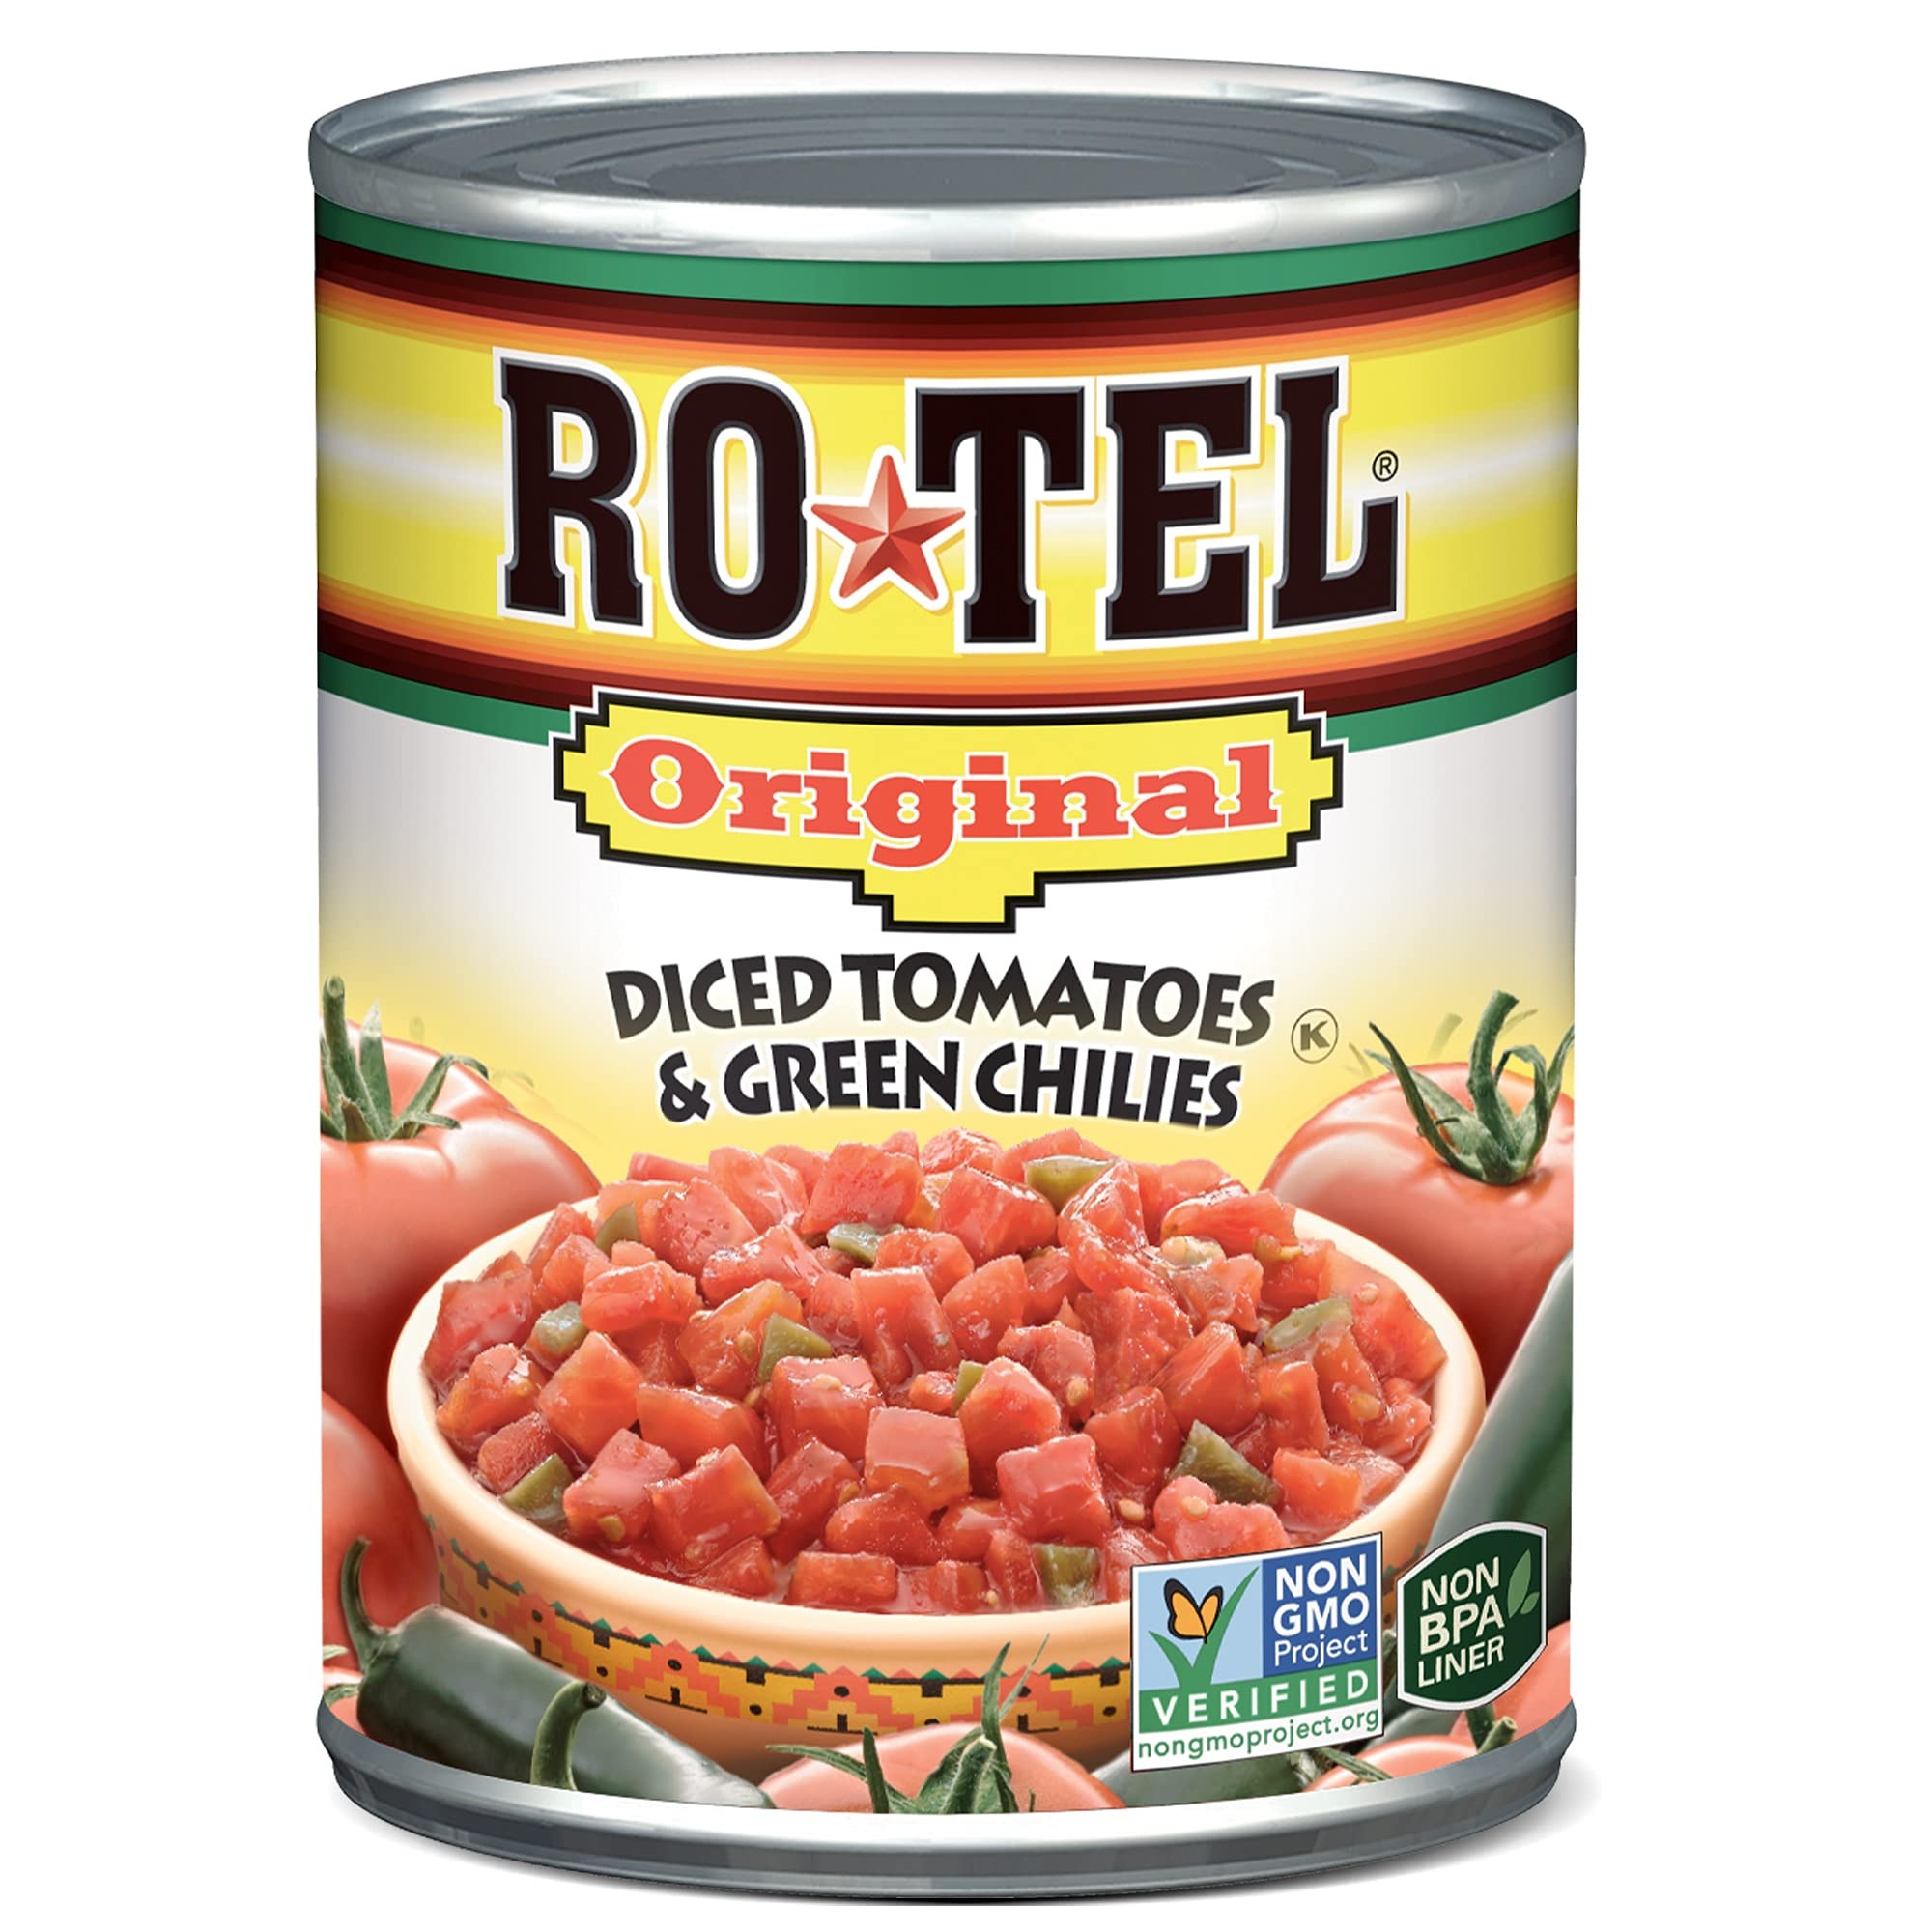
Item Name: Ro-tel Diced Tomatoes & Green Chilies - 10 oz
Bullet Point 1: Take your favorite recipe to a bold new level with Ro-tel Original Diced Tomatoes and Green Chilies
Bullet Point 2: Vine-ripened tomatoes, zesty green chilies, and a mix of spices are what give Ro-tel Original Diced Tomatoes and Green Chilies its unique zesty fresh-from-the-vine taste
Bullet Point 3: Combine Ro-tel Original Diced Tomatoes and Green Chilies with soups, chili, queso, or any other recipe, and banish the bland
Bullet Point 4: Make chili night memorable with Ro-tel Original Diced Tomatoes and Green Chilies
Bullet Point 5: Ro-tel Original Diced Tomatoes and Green Chilies contains 25 calories per serving
Product Description: Canned And Jarred Diced Tomatoes
Value: 10.0
Unit: Ounce

Price: 1.355